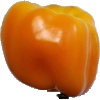
Label: Pepper Yellow 1